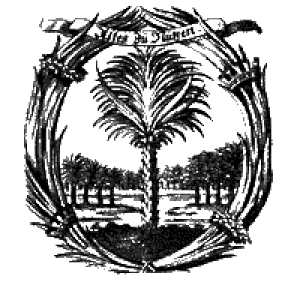
Det Frugtbringende Selskab
Emblem.
Det Frugtbringende Selskab var et tysk litterært selskab grundlagt 1617 i Weimar af tyske lærde og adelsfolk, en efterligning af lignende grupperinger som Accademia della Crusca i Firenze. Der opstod også sådanne selskaber i Frankrig og England. Selskabets hovedformål var at standardisere det tyske sprog som et folkeligt sprog og fremme dets anvendelse som lærd og litterært sprog.